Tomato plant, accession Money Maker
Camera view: vertical (180 deg); turntable rotation: 60 degrees
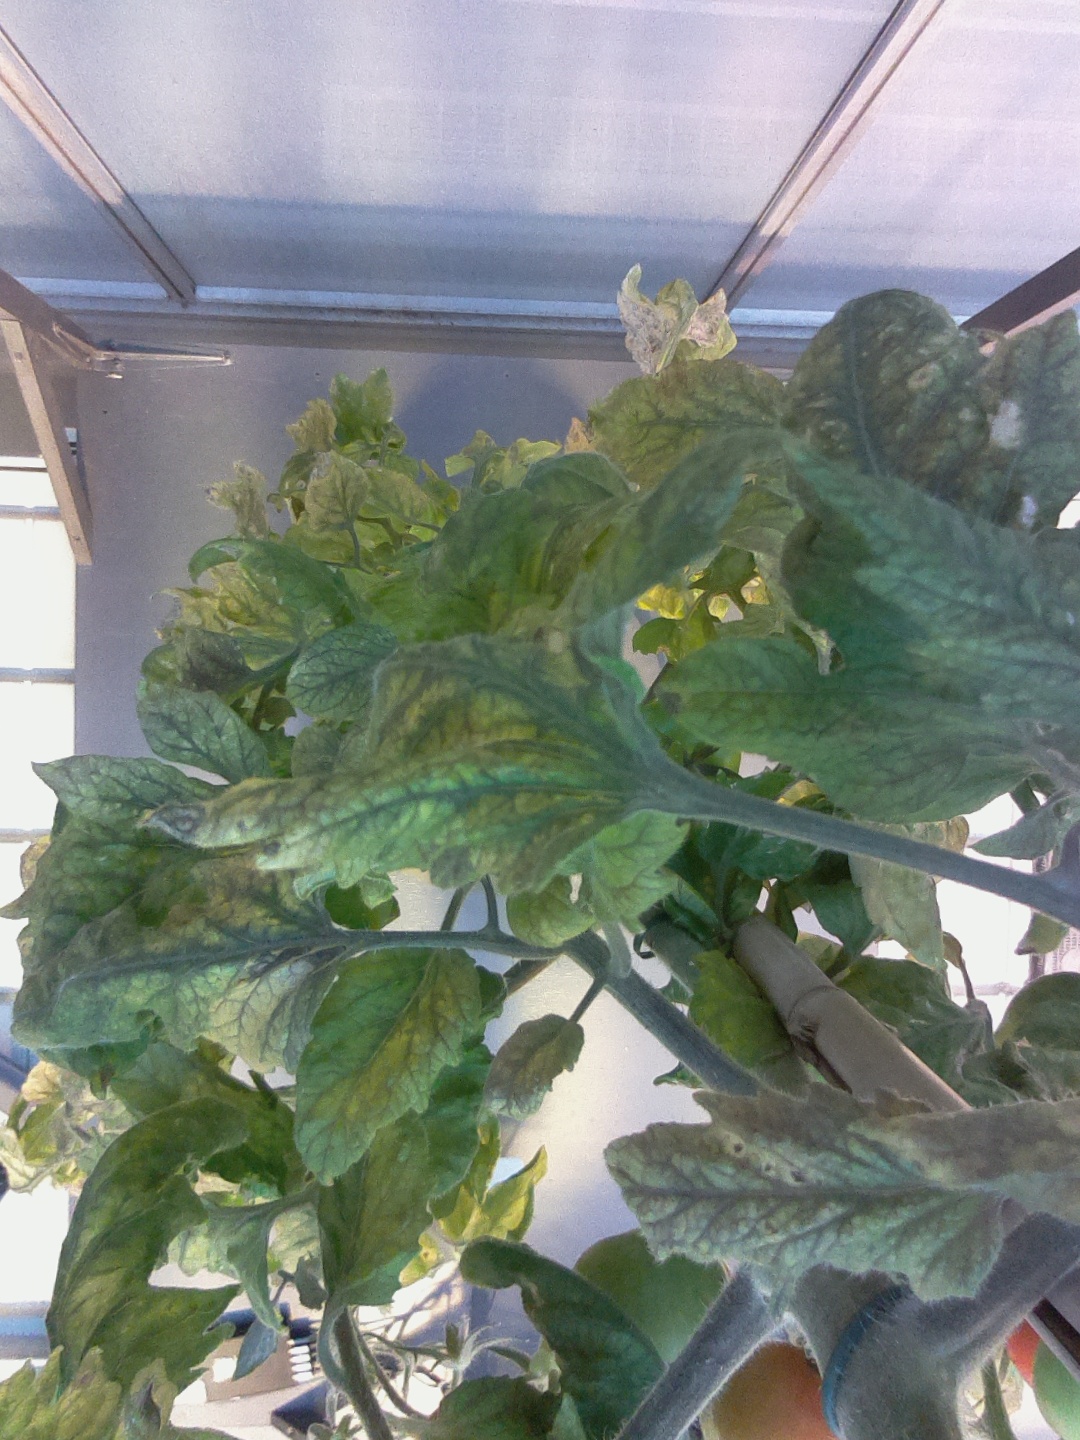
BBCH growth stage 82: 20%-30% of fruits show typical fully ripe color